Gruetli-Laager, Tennessee

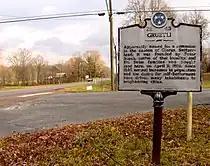
Tennessee Historical Commission marker along State Route 108

Although over 100 Swiss families moved to the Gruetli area in the 1870s, many were disappointed by the land's poor quality and relative isolation, and thus relocated to nearby cities. Nevertheless, by 1880, Grundy County had the largest Swiss population of any county in Tennessee. Prominent early settlers at Gruetli included Christian Marugg, who operated an inn along the stagecoach road between Chattanooga and McMinnville, and Melchior Thoni, Jr. (1849–1926), a woodcarver whose work was displayed in the old Governor's Mansion and the Christ Church in Nashville.